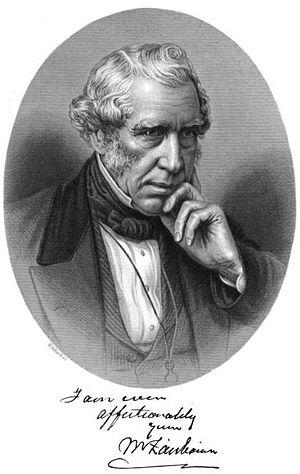
Sir William Fairbairn, 1ᵉʳ baronnet, est un ingénieur écossais.